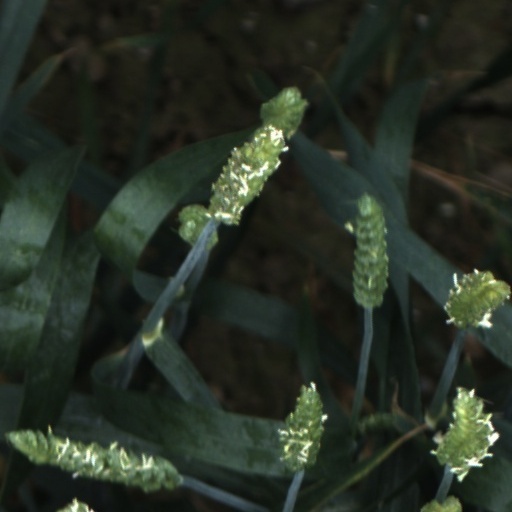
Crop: wheat